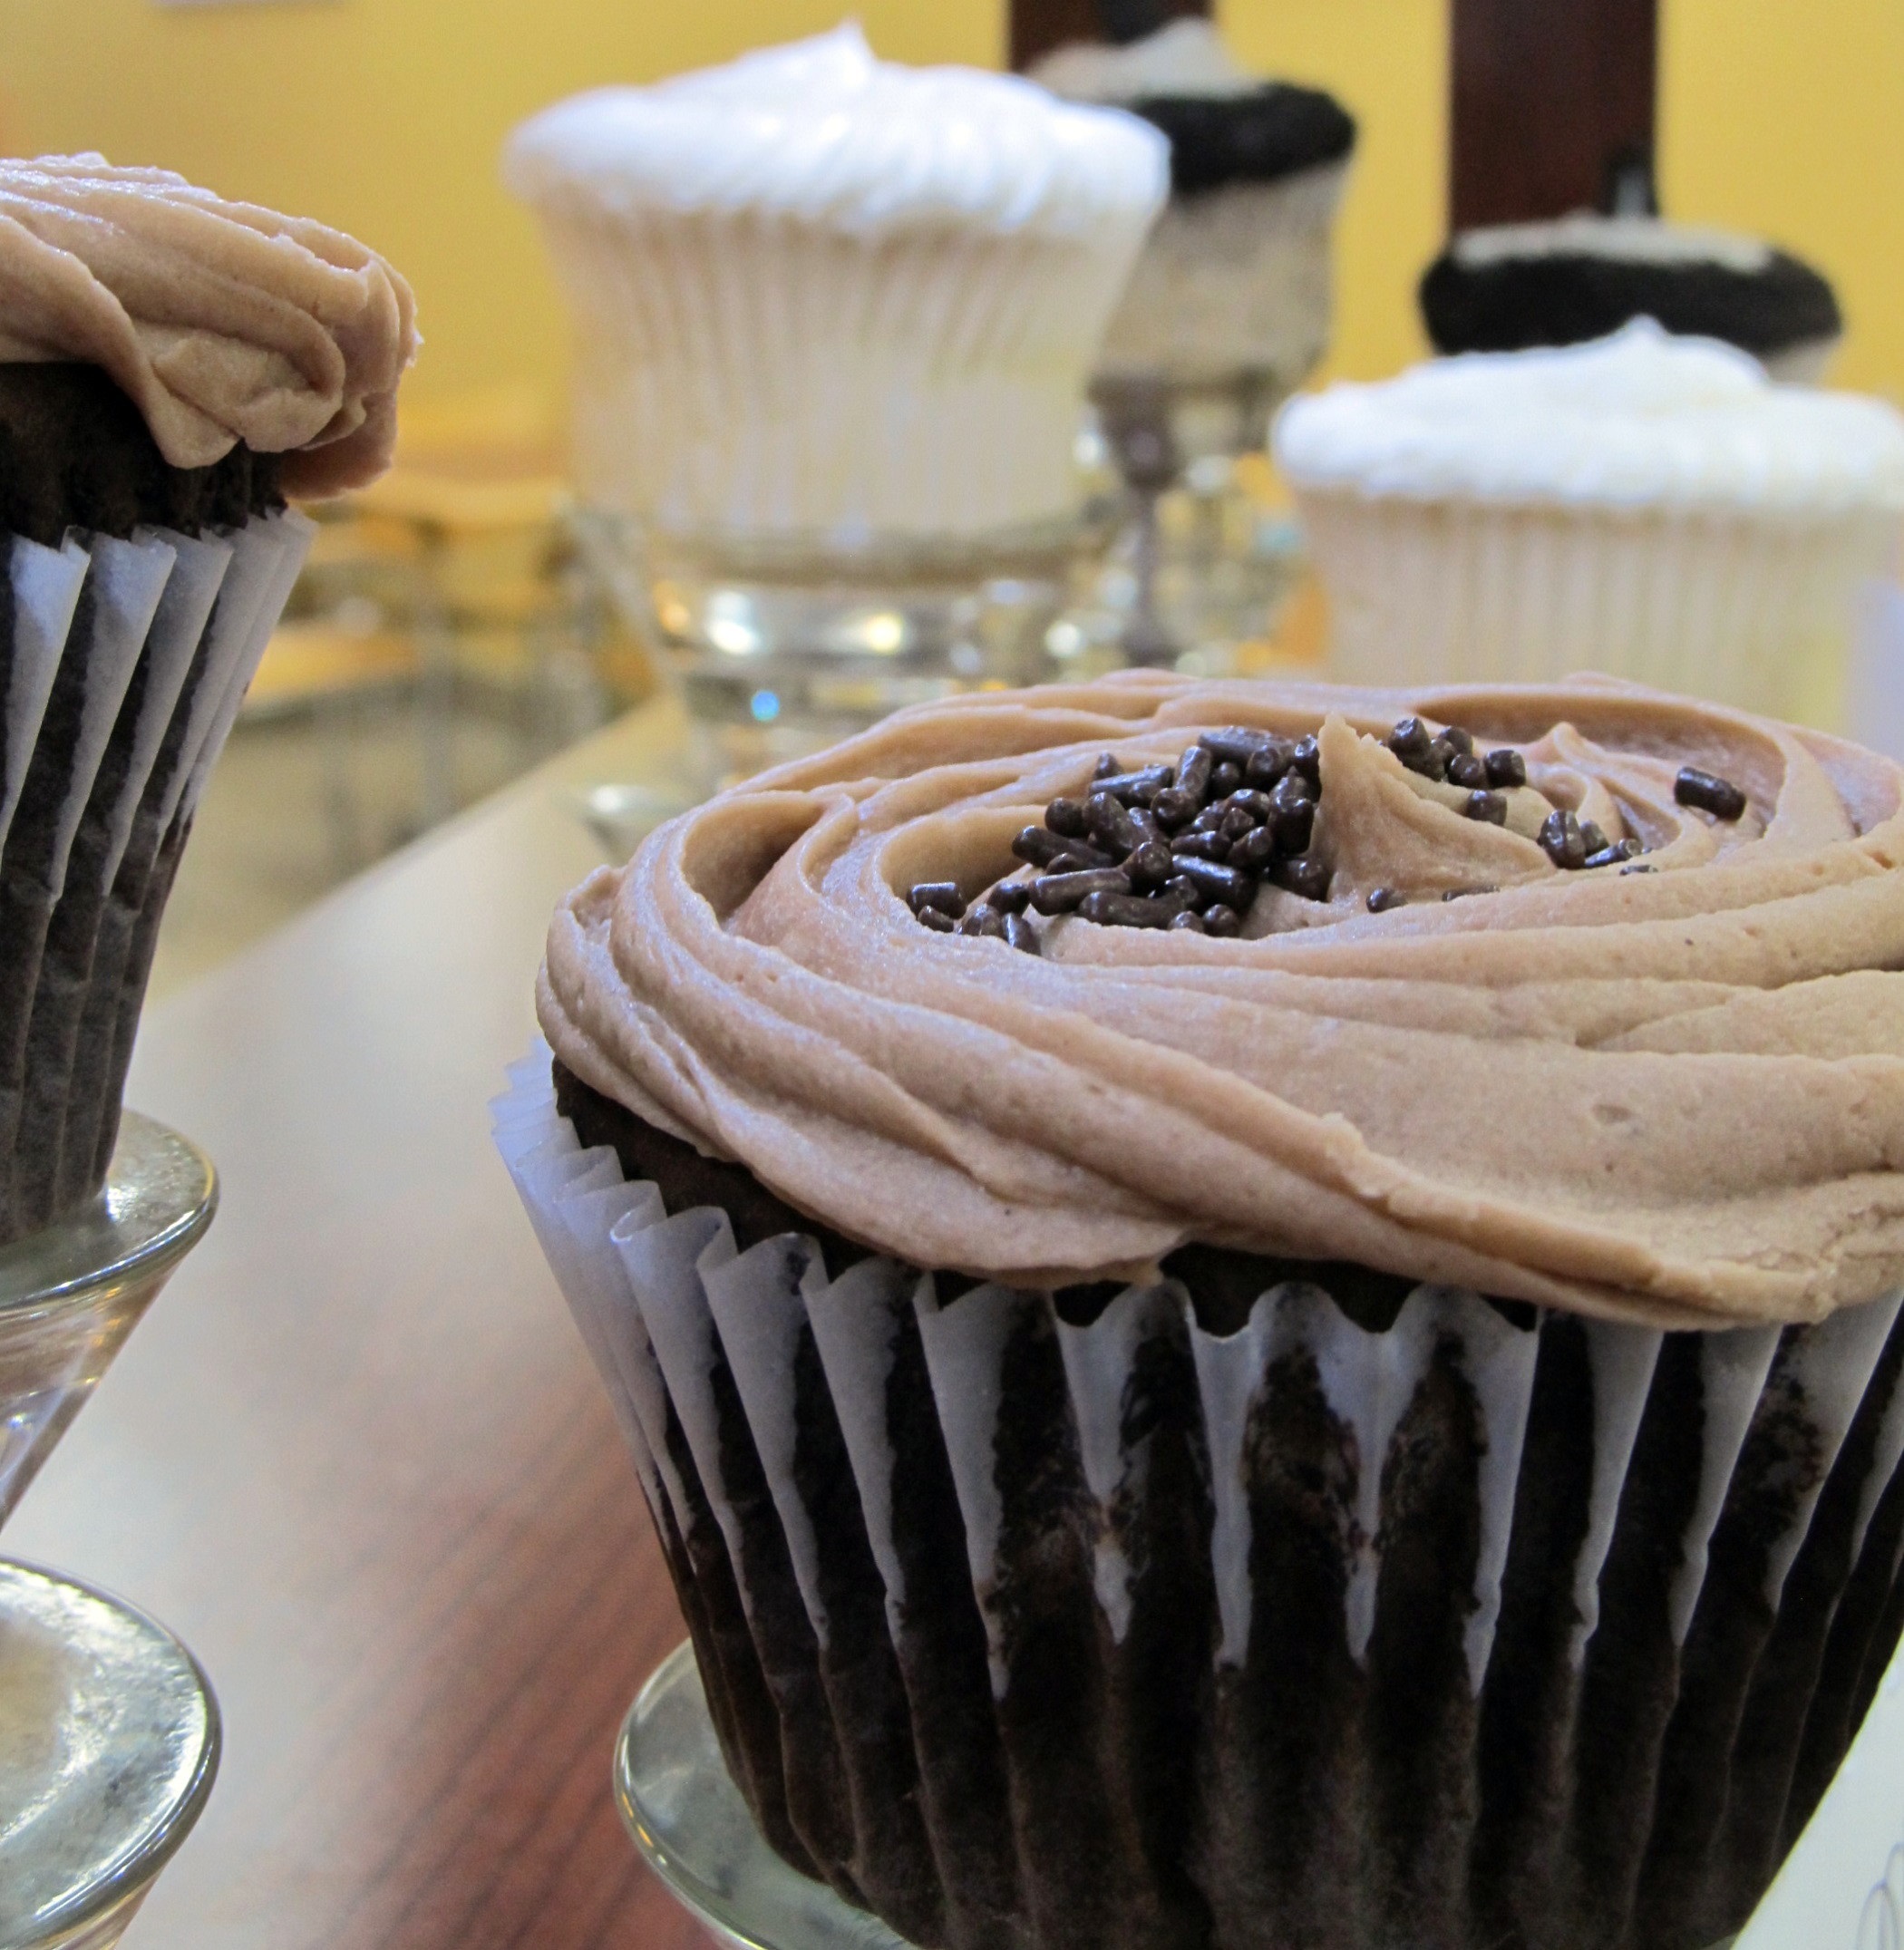
sweet, food, produce, chocolate, cupcake, baking, frosting, snack, dessert, delicious, cake, baked, fun, sugar, icing, iced, decorated, frosted, cupcakes, sprinkles, baked goods, flavor, buttercream, cream frosting